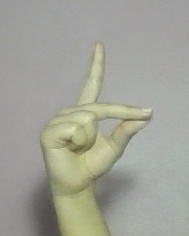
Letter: ta